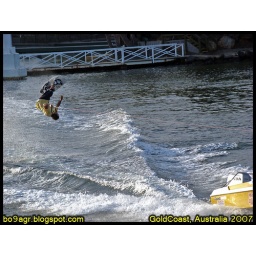
a show in water world, gold coast